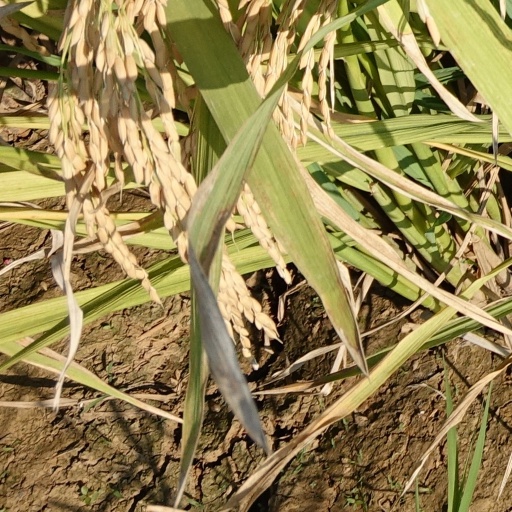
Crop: rice